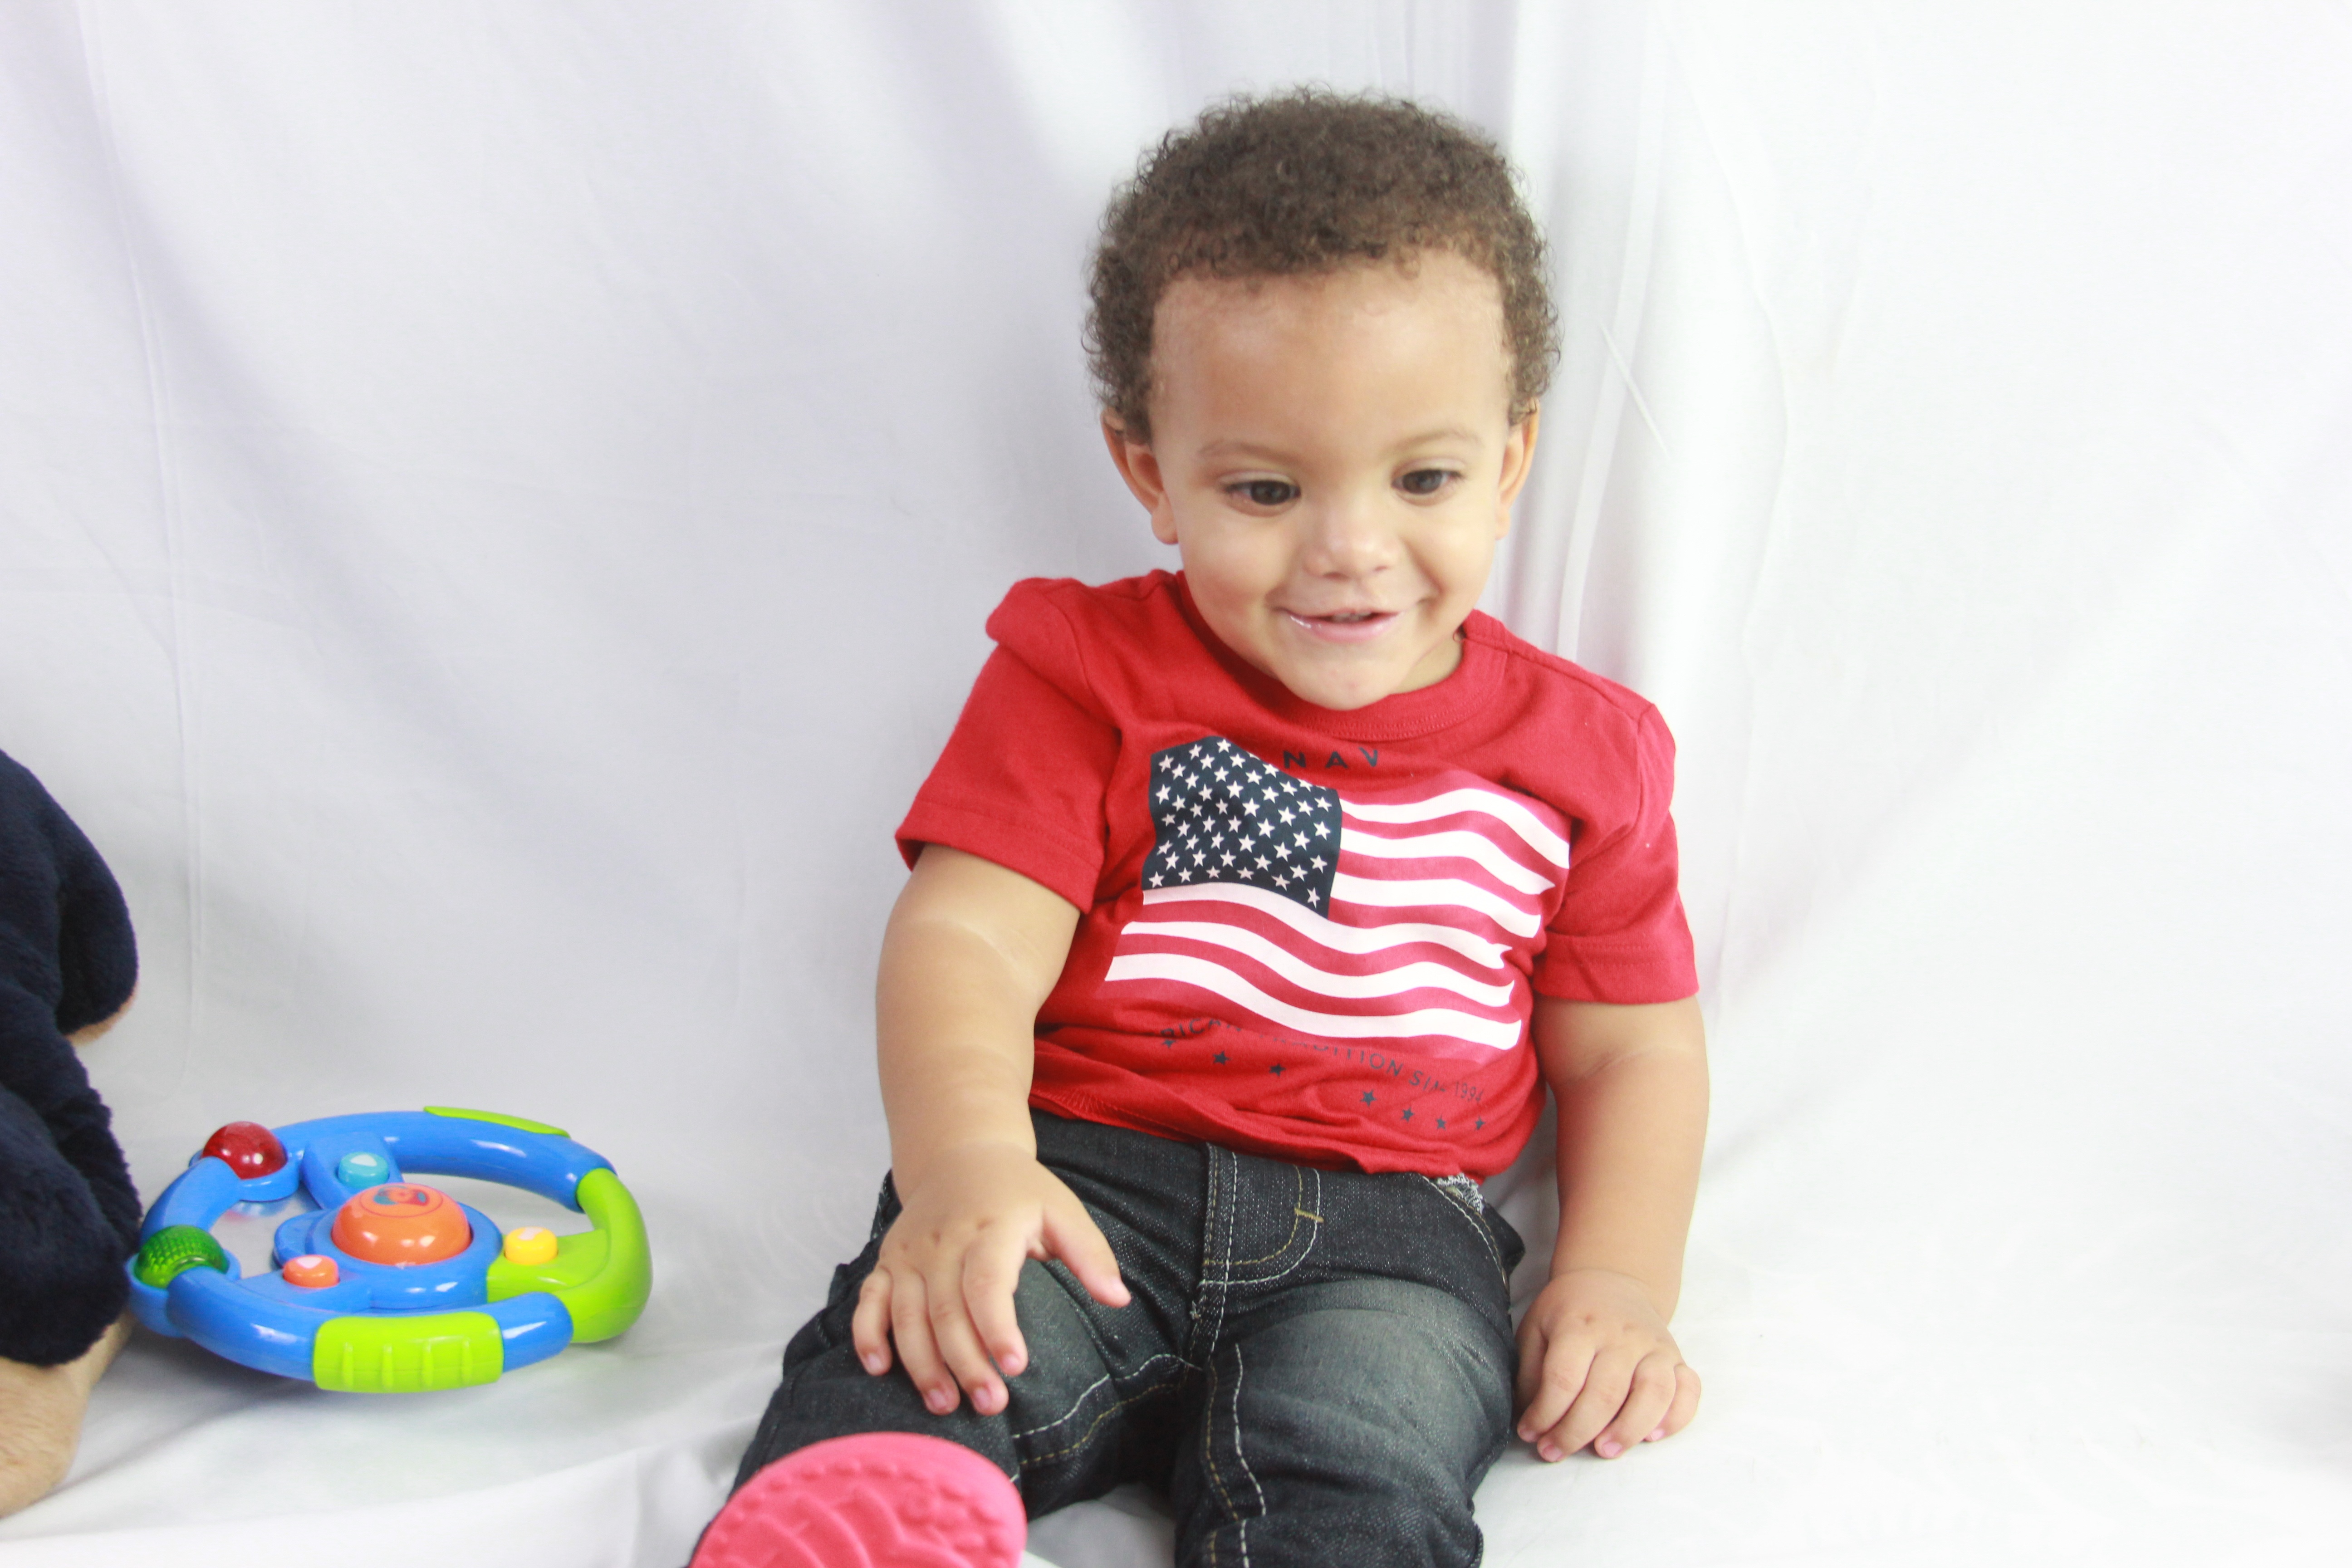
person, people, girl, game, play, running, bicycle, fly, male, portrait, amusement park, sitting, holiday, couple, child, playing, baby, smiling, family, eyes, streets, fun, mother, happy, infant, toddler, look, joy, faces, smiles, brothers, happy children, reflective look, bebe, colonial, panama, pool sports, human positions